Jacques Antoine Rabaut-Pommier

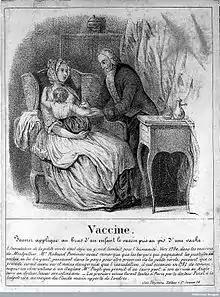
Image of Edward Jenner vaccinating a patient, with the role of Rabaut-Pommier explained in the text below

In 1782, at Montpellier, he founded a new hospital with a group of friends. Throughout his years in the south of France he devoted himself to medical and scientific studies. During the campaign against smallpox, he defended the superiority of vaccination over variolation from 1780 onwards. He also noted the relationship between smallpox and cowpox: